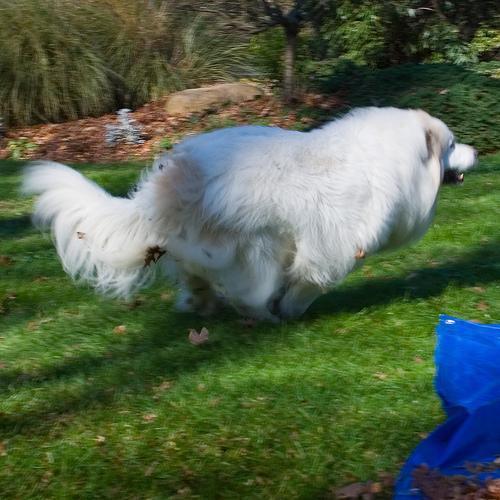
Great_Pyrenees